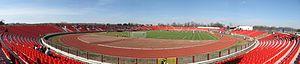
Kragujevac est une ville serbe située dans le district de Šumadija. Kragujevac est le centre administratif du district. Au recensement de 2011, la ville intra muros comptait 150 835 habitants et son territoire métropolitain, appelé Ville de Kragujevac, avec les cinq municipalités qui le composent, 179 417.